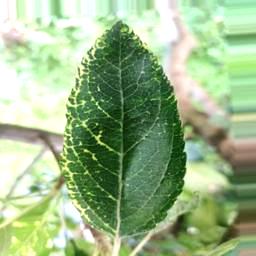
Label: Apple_Mosaic